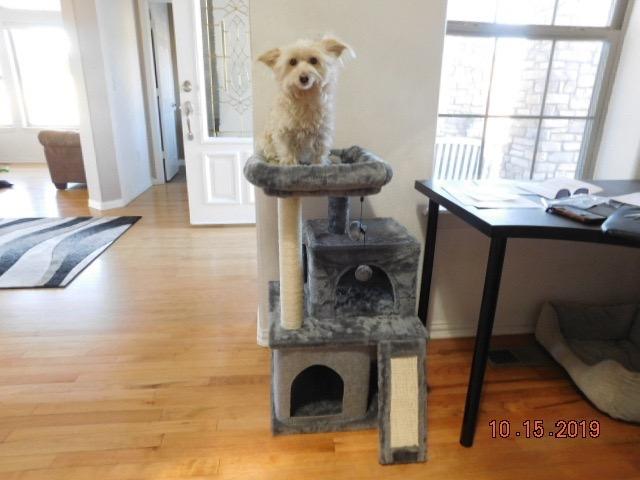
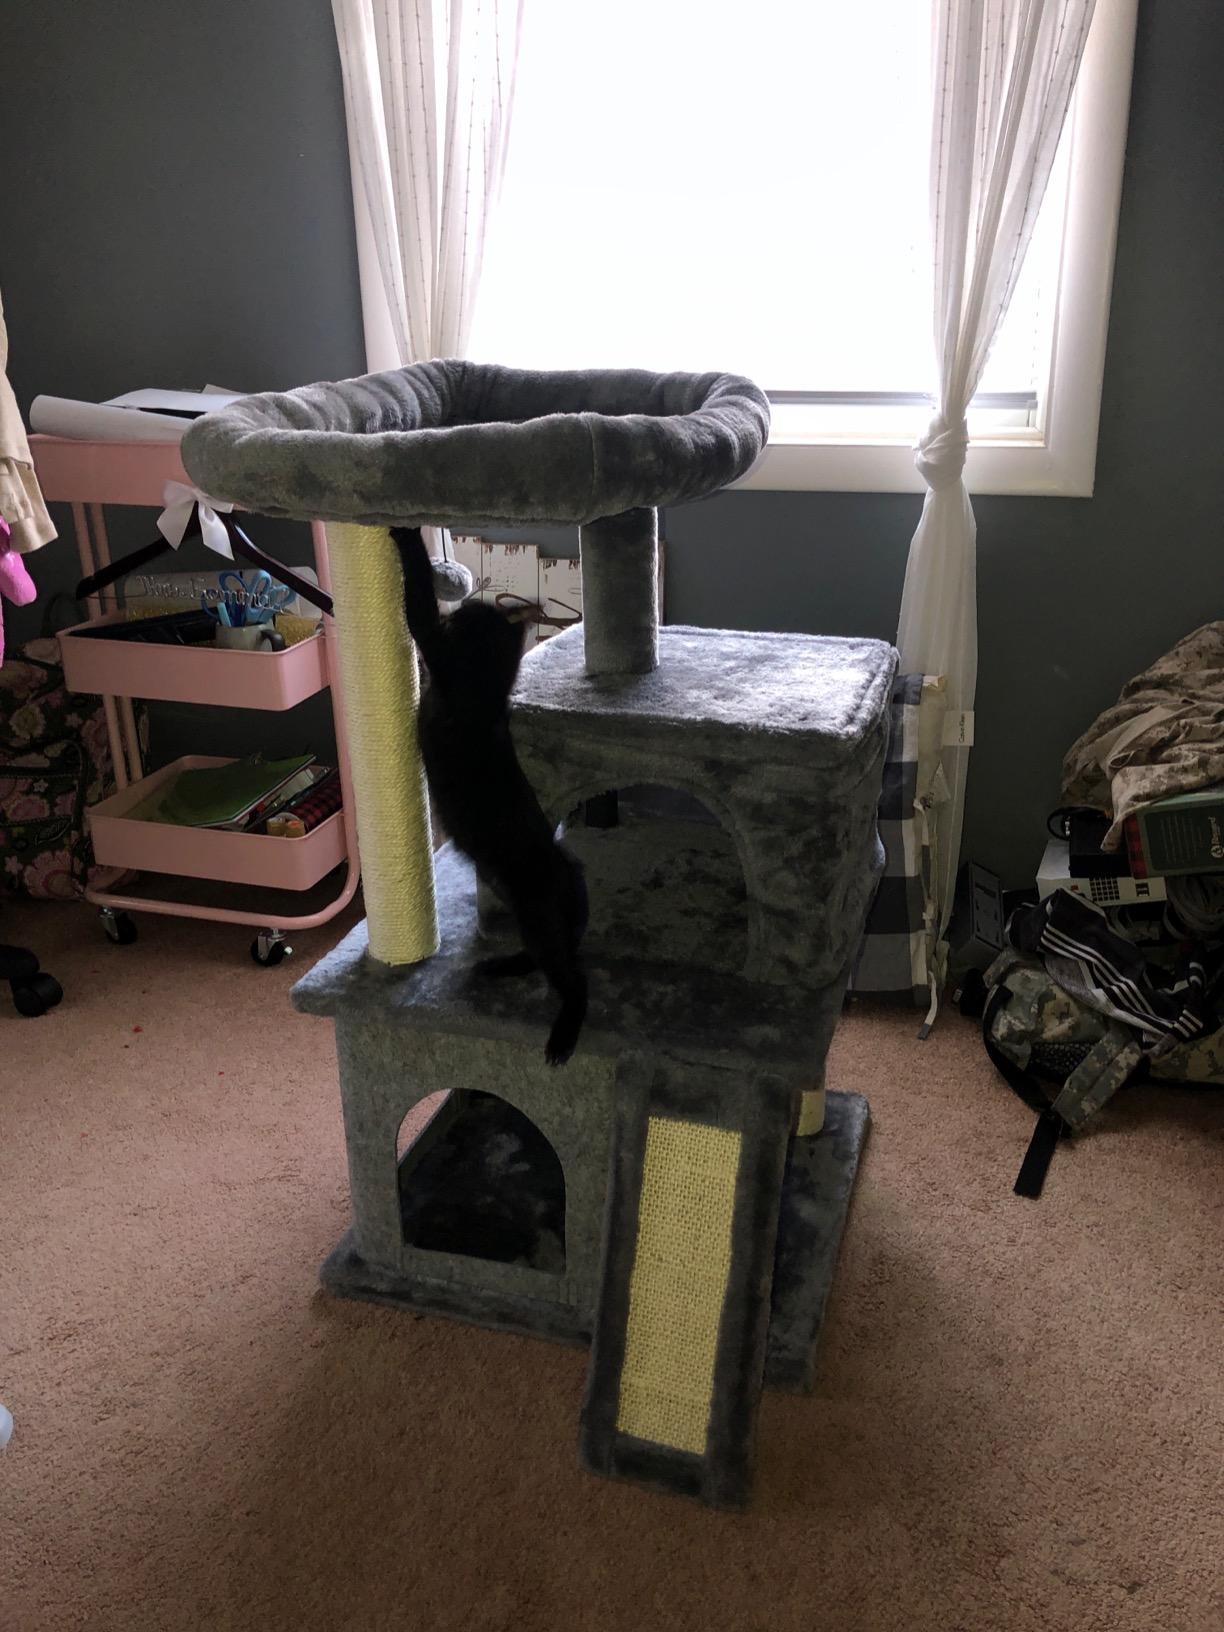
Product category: items_cat tree
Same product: yes